Samuel Richardson

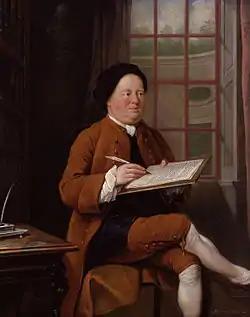
Portrait of Richardson from the 1750s by Mason Chamberlin

In July, Richardson sent Hill a complete "design" of the story, and asked Hill to try again, but Hill responded, "It is impossible, after the wonders you have shown in "Pamela", to question your infallible success in this new, natural, attempt" and that "you must give me leave to be astonished, when you tell me that you have finished it already". However, the novel was not complete to Richardson's satisfaction until October 1746. Between 1744 and 1746, Richardson tried to find readers who could help him shorten the work, but his readers wanted to keep the work in its entirety. A frustrated Richardson wrote to Edward Young in November 1747: